Photography

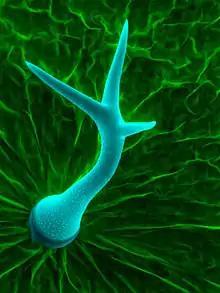
Devices other than cameras can be used to record images. Trichome of "Arabidopsis thaliana" seen via scanning electron microscope. Note that image has been edited by adding colors to clarify structure or to add an aesthetic effect. Heiti Paves from Tallinn University of Technology.

A large variety of photographic techniques and media are used in the process of capturing images for photography. These include the camera; dual photography; full-spectrum, ultraviolet and infrared media; light field photography; and other imaging techniques.